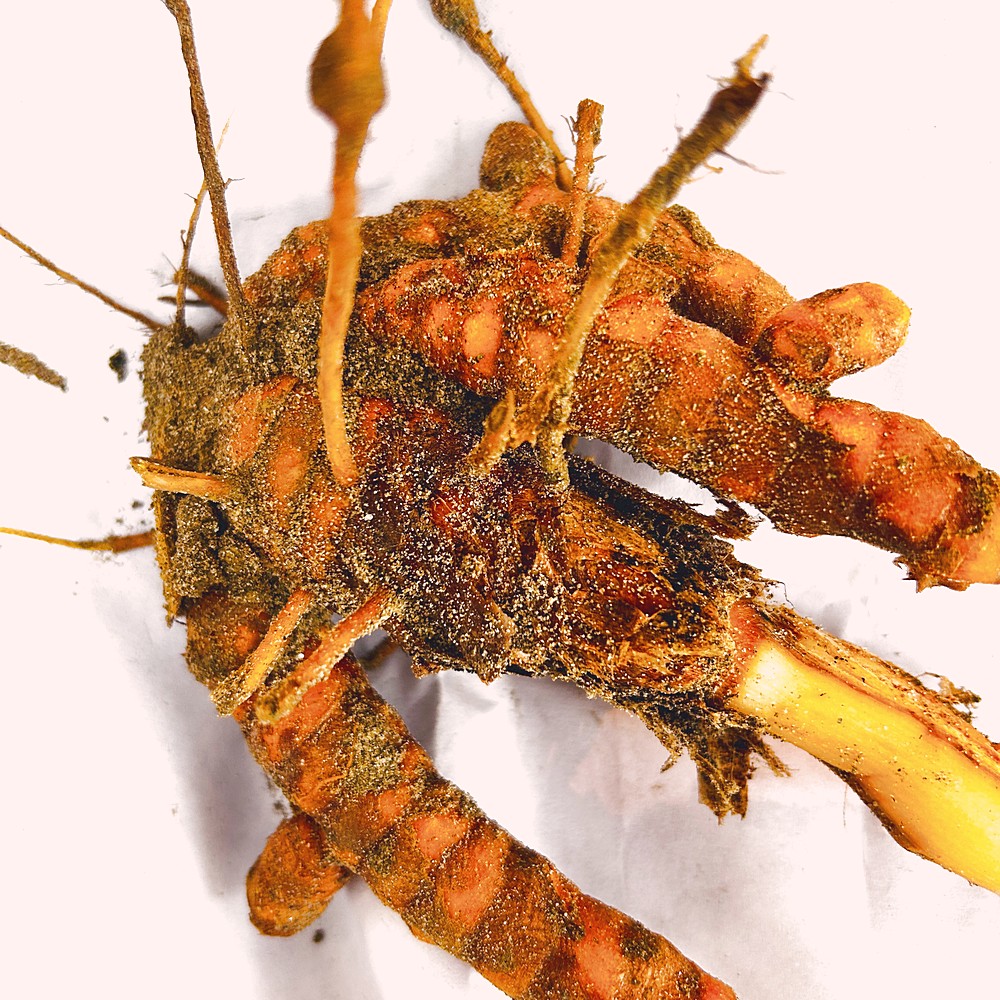
Label: Rhizome Healthy Root